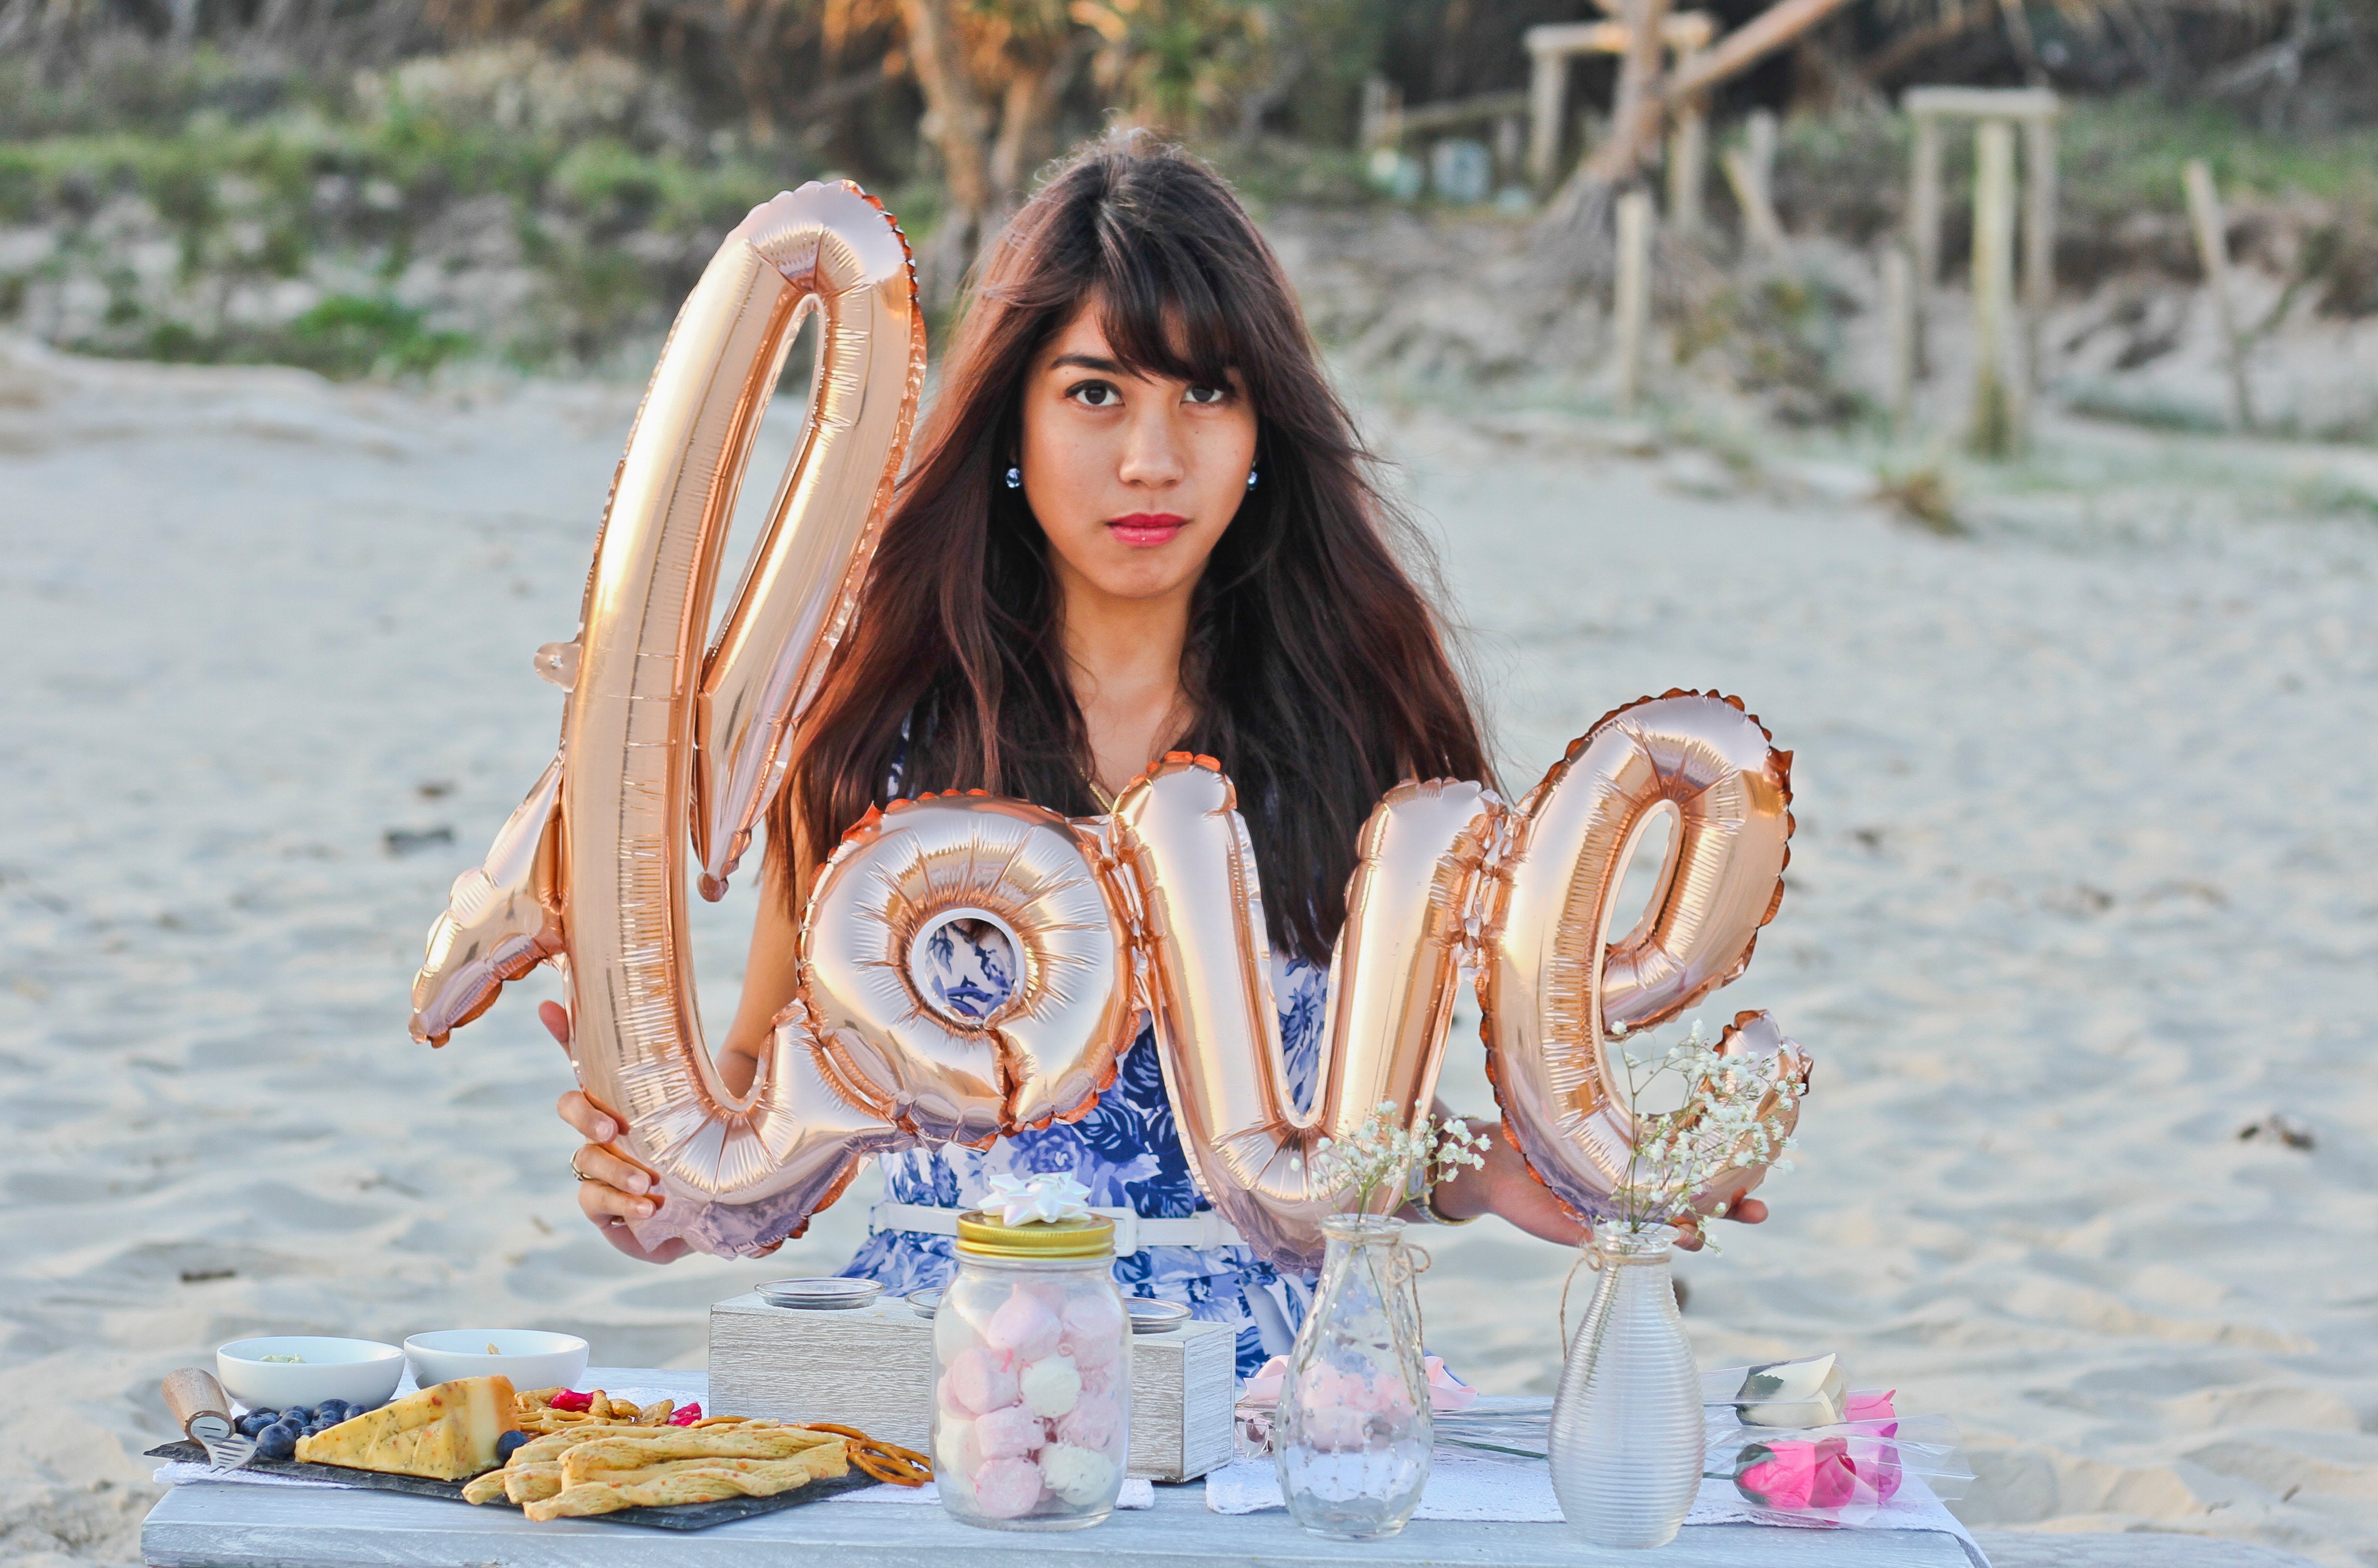
water, beauty, yellow, sitting, summer, fun, long hair, photography, recreation, reflection, photo shoot, vacation, picnic, brown hair, leisure, sand